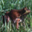
Label: frog